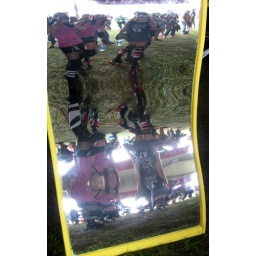
fun house mirror in the freak lounge @ virgin fest